Sleeping Dogs (video game)

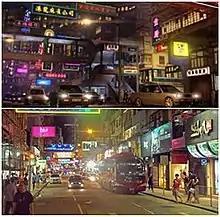
Hong Kong as depicted in the game's open world (top) and real life (bottom). Reviewers praised the authenticity and charm of the city in the game, which was considered a departure from the settings in "Grand Theft Auto IV" and "".

Moriarty lauded the game's depiction of Hong Kong as "alive and well-populated" and liked the AI, the setting, and the voice acting, in particular the use of Cantonese and English. "Edge" gave similar praise: "Offering a view of Asia through the filter of its action film industry, this is a depiction of Hong Kong that could have come straight from the reel." Pinsof acclaimed the city's scale and AI.